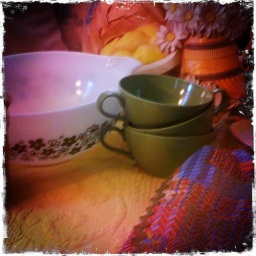
Found some amazing things in a booth marked 1/2 off!! I got the green cups for .25 cents each!!